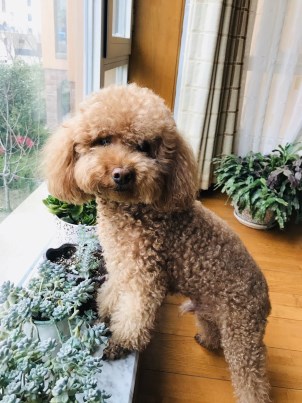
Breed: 7449-n000128-teddy